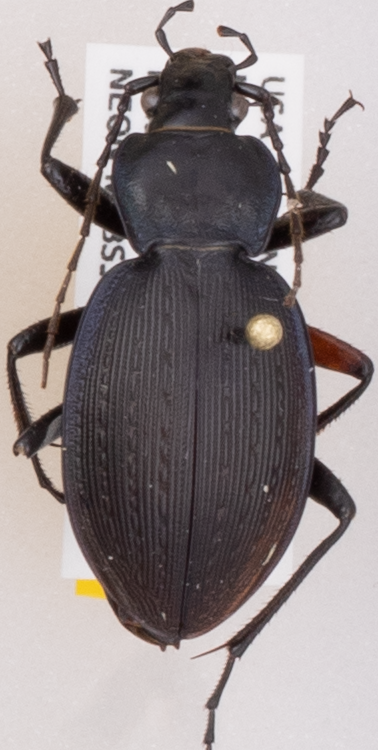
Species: Carabus goryi
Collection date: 2018-04-24
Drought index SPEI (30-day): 0.886
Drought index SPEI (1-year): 0.63
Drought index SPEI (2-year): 0.51